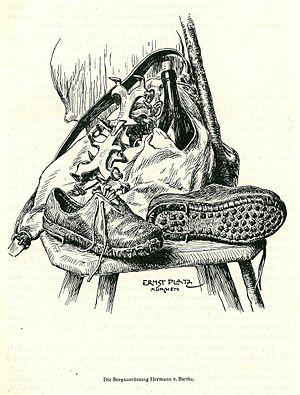
L’alpinisme est une pratique sportive consistant à effectuer des ascensions en haute montagne et qui repose sur différentes techniques de progression.